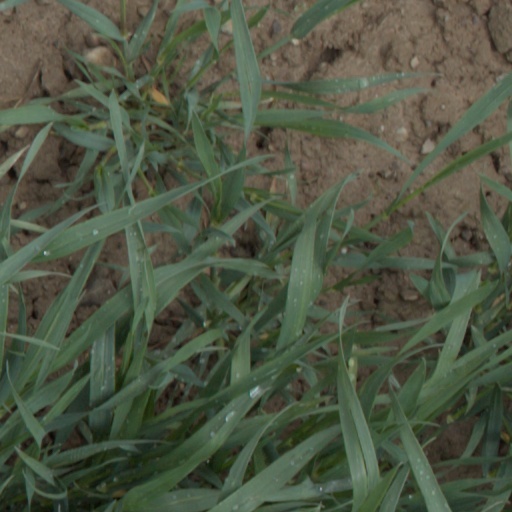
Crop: wheat